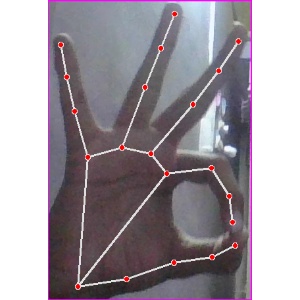
अक्षर: ण